Breast Cancer Awareness Month

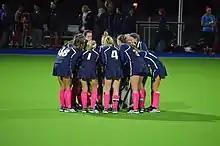
Villanova Wildcats field hockey players wearing pink socks in October 2016

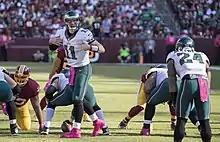
National Football League players wearing pink accessories in October 2016

Inspiration for the foundation of NBCAM came from Zeneca Inc. in 1989 when they began a breast cancer screening program within their company. In 1996, with the screening program and study complete, Zeneca Inc. analyzed the total monetary amounts lost due to the increase in health care provided compared with the total monetary amounts lost if the company was to scrap the program were compared. The total costs to the company of running the early detection program were estimated to be $400,000. Total costs to the company if they chose not to run the program were estimated to be around $1.5 million.